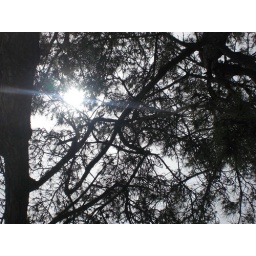
under the tree at the beach